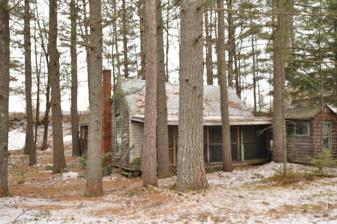
Building: Stationmaster's House
Country: United States of America
Year built: 1896
Historic house in New Hampshire, United States United States historic place Stationmaster's House U.S. National Register of Historic Places Show map of New Hampshire Show map of the United States Location Jaquith Rd., Harrisville, New Hampshire Coordinates 42°56′3″N 72°2′13″W / 42.93417°N 72.03694°W / 42.93417; -72.03694 Area 1.5 acres (0.61 ha) Built 1896 ( 1896 ) MPS Harrisville MRA NRHP reference No. 86003108 Added to NRHP January 14, 1988 The Stationmaster's House is a historic house on Jaquith Road in Harrisville, New Hampshire .  Built in 1896, it is one of the few surviving elements of the town's historic railroad infrastructure.  The house was listed on the National Register of Historic Places in 1988. Description and history The Stationmaster's House is located in a rural setting of eastern Harrisville, on the west side of Jaquith Road, about 0.2 miles (0.32 km) north of Hancock Road.The house is located in a pine grove, just east of a former railroad right-of-way.  It is a small 1 + 1 ⁄ 2 -story wood-frame structure, with a gabled roof and shingled exterior.   Notable in the building's construction are its lack of a proper foundation and mismatched windows.  It has a three-bay facade on its main section,  with a shed-roofed screened porch across the front, which is supported by turned posts.  A gable-roofed ell extends at a right angle to the rear of the main block. The house was built in 1896 by the Boston and Maine Railroad , and is one of only five buildings surviving in the town that was associated with railroad operations.  Of those, it is the only stationmaster's house, and the only building of that group that was residential in nature. See also National Register of Historic Places listings in Cheshire County, New Hampshire References